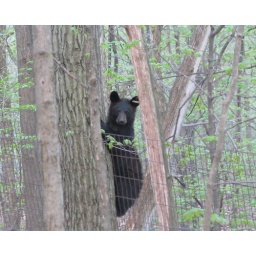
Mama &amp;amp; two bear cubs invaded my backyard for the seed in the bird feeders.